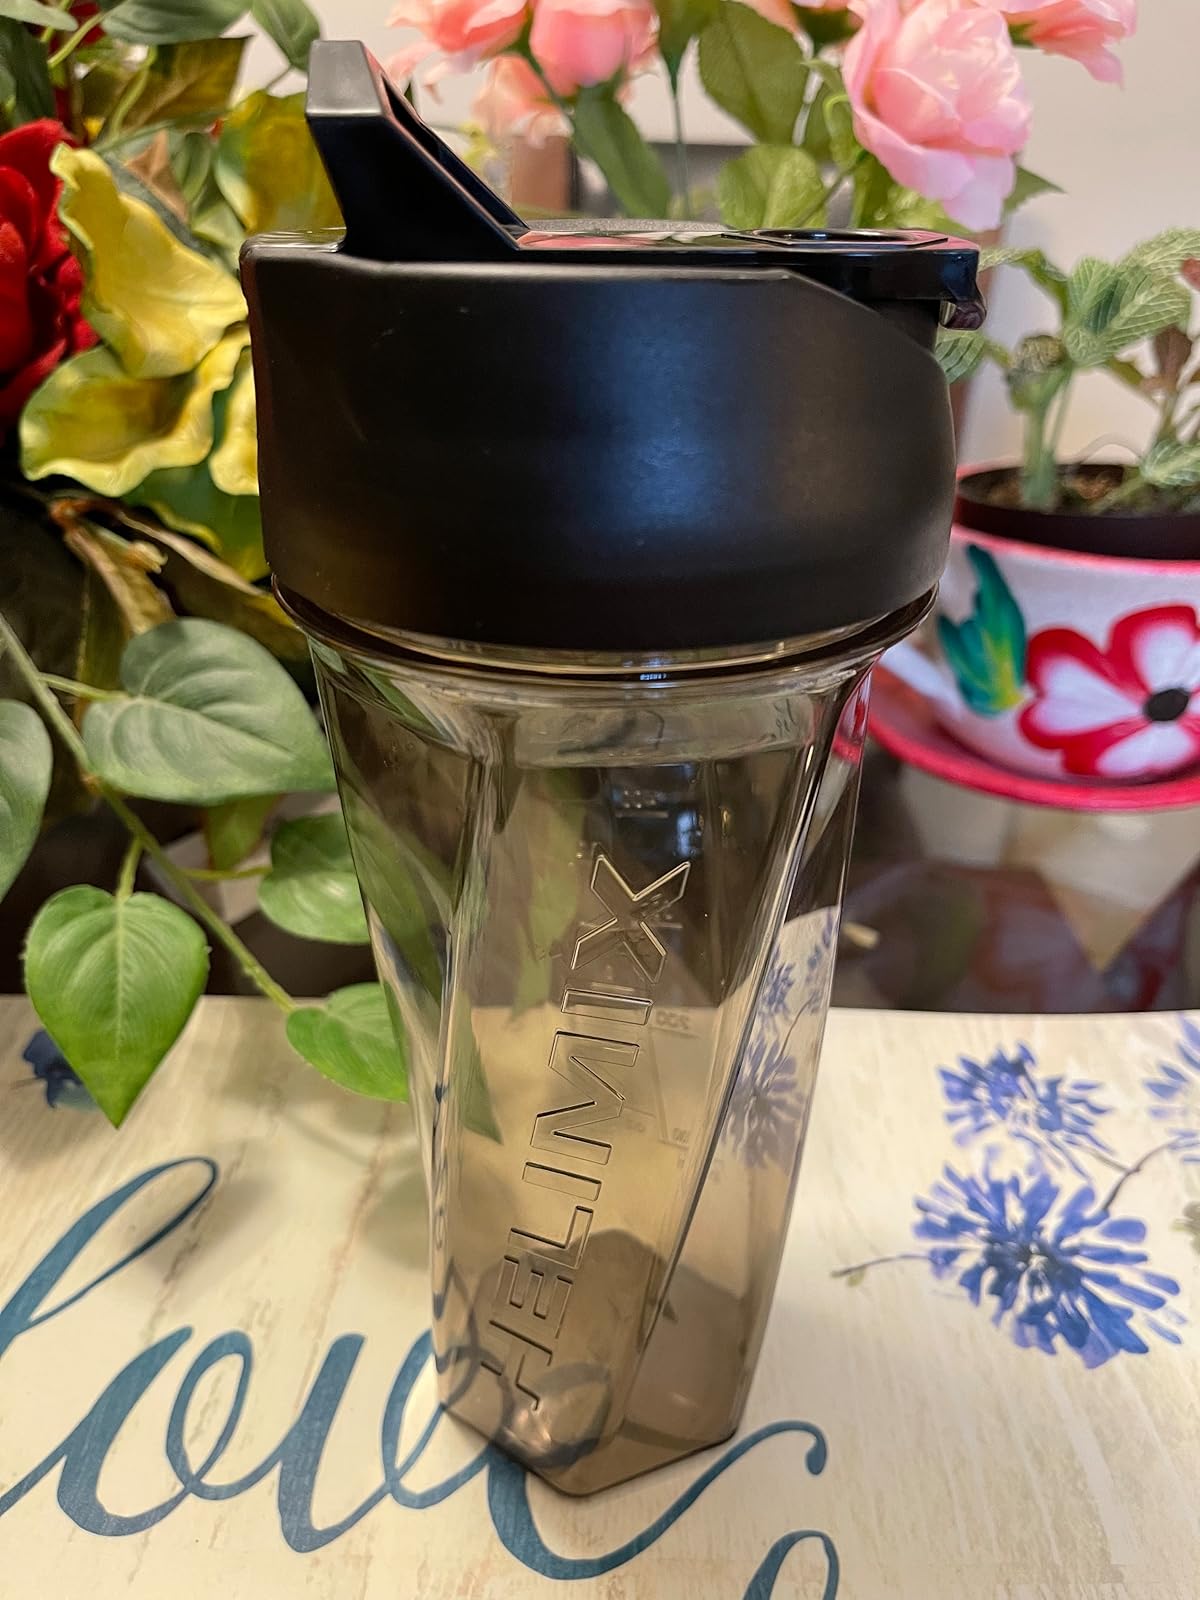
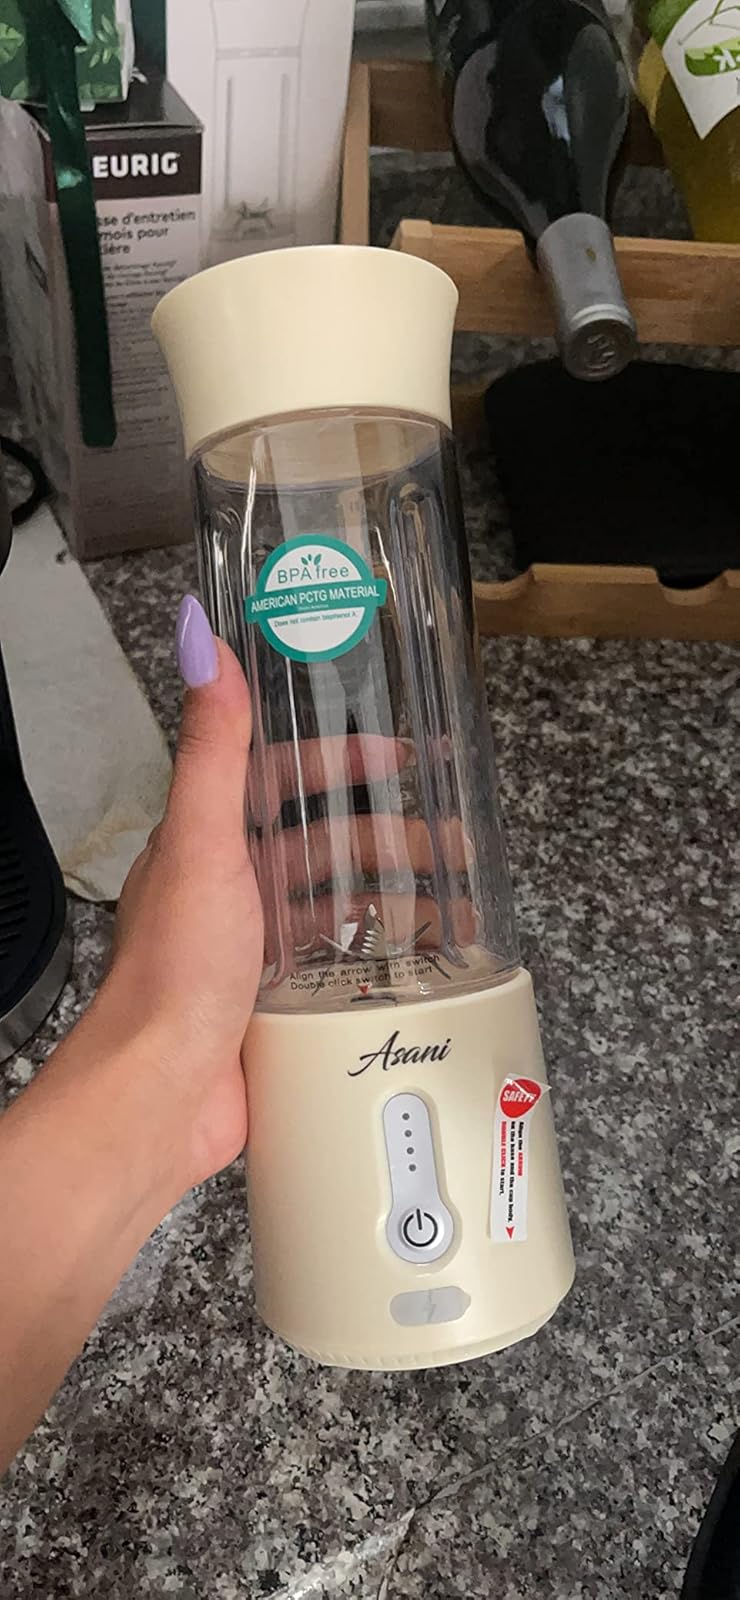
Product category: items_blender
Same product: no